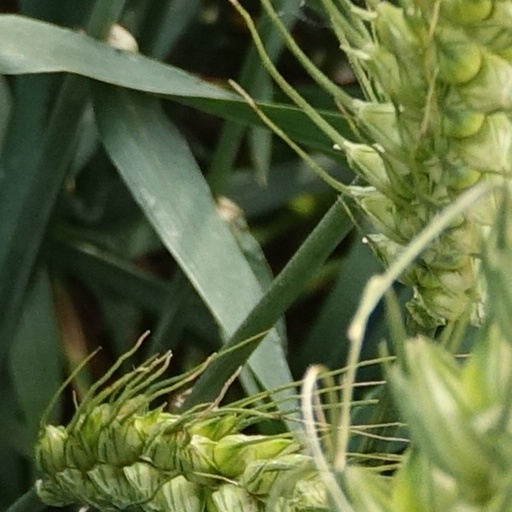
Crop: wheat